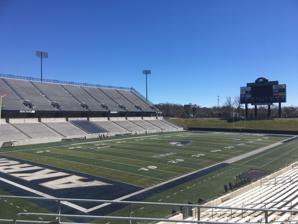
Building: InfoCision Stadium–Summa Field
Country: United States of America
Year built: 2009
Football stadium in Akron, Ohio, United States InfoCision Stadium–Summa Field New Rubber Bowl View from north end of InfoCision Stadium, April 9, 2019 InfoCision Stadium–Summa Field Location in Ohio Show map of Ohio InfoCision Stadium–Summa Field Location in the United States Show map of the United States Full name InfoCision Stadium–Summa Field Location Akron, Ohio , United States Coordinates 41°4′20.4492″N 81°30′28.8684″W / 41.072347000°N 81.508019000°W / 41.072347000; -81.508019000 Owner University of Akron Operator University of Akron Capacity 30,000 Surface Prograss artificial turf Scoreboard 84 ft × 64 ft (26 m × 20 m) frame surrounding 39 ft × 22 ft (11.9 m × 6.7 m) video board Construction Broke ground February 18, 2008 ( 2008-02-18 ) Opened September 12, 2009 ( 2009-09-12 ) Construction cost $61.6 million USD Architect HNTB Architecture, Inc. Project manager Welty Building Company Structural engineer E.P.I. of Cleveland, Inc. General contractor Marous Brothers Construction Tenants Akron Zips football ( NCAA ) InfoCision Stadium–Summa Field is a college American football stadium in Akron , Ohio and the home field of the Akron Zips football team at the University of Akron . New for the 2009 football season, the official ground-breaking ceremony for the stadium was held on April 4, 2008, and it opened on September 12, 2009, for a sold-out game between the Akron Zips and the Morgan State Bears . The stadium was constructed to replace the Rubber Bowl , which was the prior home of the University of Akron Zips football team. Four companies hold naming rights to various parts of the stadium. History View of InfoCision Stadium press tower InfoCision Stadium was constructed as part of a building initiative undergone by the University of Akron called the "New Landscape for Learning." The $300 million construction program included the construction and renovations of numerous buildings on campus, including the Buchtel College of Arts and Sciences building, an honors complex, a student recreation center, and a student union. The Rubber Bowl , the former home of the Zips football team, was located 6 miles (9.7 km) away of the Akron campus. Due to the high maintenance costs for the facility, the decision was made to construct an on-campus stadium. To build the new stadium, several dormitories had to be demolished and the properties of local tenants were acquired using eminent domain . In order to house the displaced students, the University spent $22.6 million to purchase Quaker Square , a former Quaker Oats Company oat silo that was converted into a hotel. A parachuter descends with American flag in tow onto the surface of Summa Field as part of the opening day festivities. The home opener of the 2009 football season marked the first game held in InfoCision Stadium.  In it, the Zips defeated Morgan State 41–0. To mark the occasion, a ribbon-cutting ceremony was held to inaugurate the new stadium.  Amongst those who cut the ribbon were Don Plusquellic ( Mayor of Akron ), Betty Sutton (member of the United States House of Representatives ), and Luis Proenza (President of the University of Akron). In the 2014-2015 season, the cumulative total attendance for six games in the 30,000 seat facility was 55,019, the worst among all 125 teams in the NCAA Football Bowl subdivision. Structure and facilities InfoCision Stadium holds 27,000 spectators in traditional seating with an additional 3,000 the grassy knoll on the south end of the stadium. The cost for the stadium complex, including the end zone facility, was $61.6 million. There is one team shop, located on the south side of the stadium. The scoreboard frame is 84 ft (26 m) wide and 60 ft (18 m) high. A 39 by 22 ft (11.9 by 6.7 m) video board is surrounded by the frame. In addition, there are video ribbon boards located throughout. The seven-level press tower contains concession stands, restrooms, and 80,000 sq ft (7,400 m 2 ) of academic space. Premium seating options include the Kaulig Companies Club Level, which features 522 Club Seats, 38 luxury boxes, two bar areas, and upscale concessions; 17 Suites, which include 16 private suites, and one presidential suite; and the Montrose Auto Group Press Level. The 7th level of the western building contains press rooms. Lower levels of the tower include locker rooms and sports medicine facilities. The stadium also has a sloped, grassy hill at the south end of the field that seats 3,000 people. The section is used to accommodate spillover from the 5,000 seat student section , also known as the "Roo Zoo", that is located in the bleachers adjacent to the hill on both sides of the field. Naming rights The stadium is named for InfoCision Management Corporation and the playing field for Summa Health System . In the press tower on the stadium's west side, the club seating is named after the Columbus-based Huntington Bancshares and the press box for the local Towpath Credit Union. Principal naming rights for the stadium were purchased through a personal donation by Gary Taylor, Founder and Chairman of InfoCision Management Corporation, a firm based in nearby Bath Township that operates call centers . Through Taylor's $10 million donation to the university, InfoCision secured naming rights for the stadium for 20 years. Summa Health System, an Ohio Non-Profit Hospital, purchased (by means of its for-profit insurance company, SummaCare) 20 years of naming rights for the field with a $5 million donation. FirstMerit Corporation, a financial services company headquartered in Akron, purchased naming rights for the club level seating of the press tower for 10 years. Naming rights were transferred to Columbus-based Huntington after the buyout of FirstMerit. When the deal expired in 2023, that level was re-named in honor of Hudson based Kaulig Companies. Towpath Credit Union pledged $100,000 over five years to secure naming rights to the press box located in top level of the press tower until 2013, with an additional option for a 5-year extension through 2018. When that expired, the Press Box was renamed in honor of the Montrose Auto Group of car dealerships. Attendance records Rank Attendance Date Game Result 1 27,881 September 12, 2009 Akron 41 , Morgan State 0 2 23,425 September 12, 2015 Akron 7, Pittsburgh 24 3 22,811 September 16, 2017 Akron 14, Iowa State 41 4 22,692 October 12, 2019 Akron 3, Kent State 26 5 22,437 October 6, 2018 Akron 17, Miami (OH) 41 6 21,683 November 21, 2017 Akron 24 , Kent State 14 7 21,414 November 26, 2019 Akron 3, Ohio 52 8 20,802 November 7, 2009 Akron 28 , Kent State 20 9 20,239 November 2, 2013 Akron 16 , Kent State 7 10 20,199 October 7, 2017 Akron 31 , Ball State 3 11 19,889 November 12, 2011 Akron 3, Kent State 35 12 19,775 October 5, 2013 Akron 3, Ohio 43 13 19,653 September 7, 2013 Akron 35 , James Madison 33 14 18,981 October 31, 2015 Akron 6, Central Michigan 14 15 18,972 September 7, 2019 Akron 20, UAB 31 16 18,809 September 21, 2013 Akron 30, Louisiana–Lafayette 35 17 18,413 September 8, 2018 Akron 41 , Morgan State 7 18 18,340 September 19, 2009 Akron 21, Indiana 38 19 17,742 November 17, 2018 Akron 6, Bowling Green 21 20 17,582 October 27, 2018 Akron 17 , Central Michigan 10 See also List of NCAA Division I FBS football stadiums References